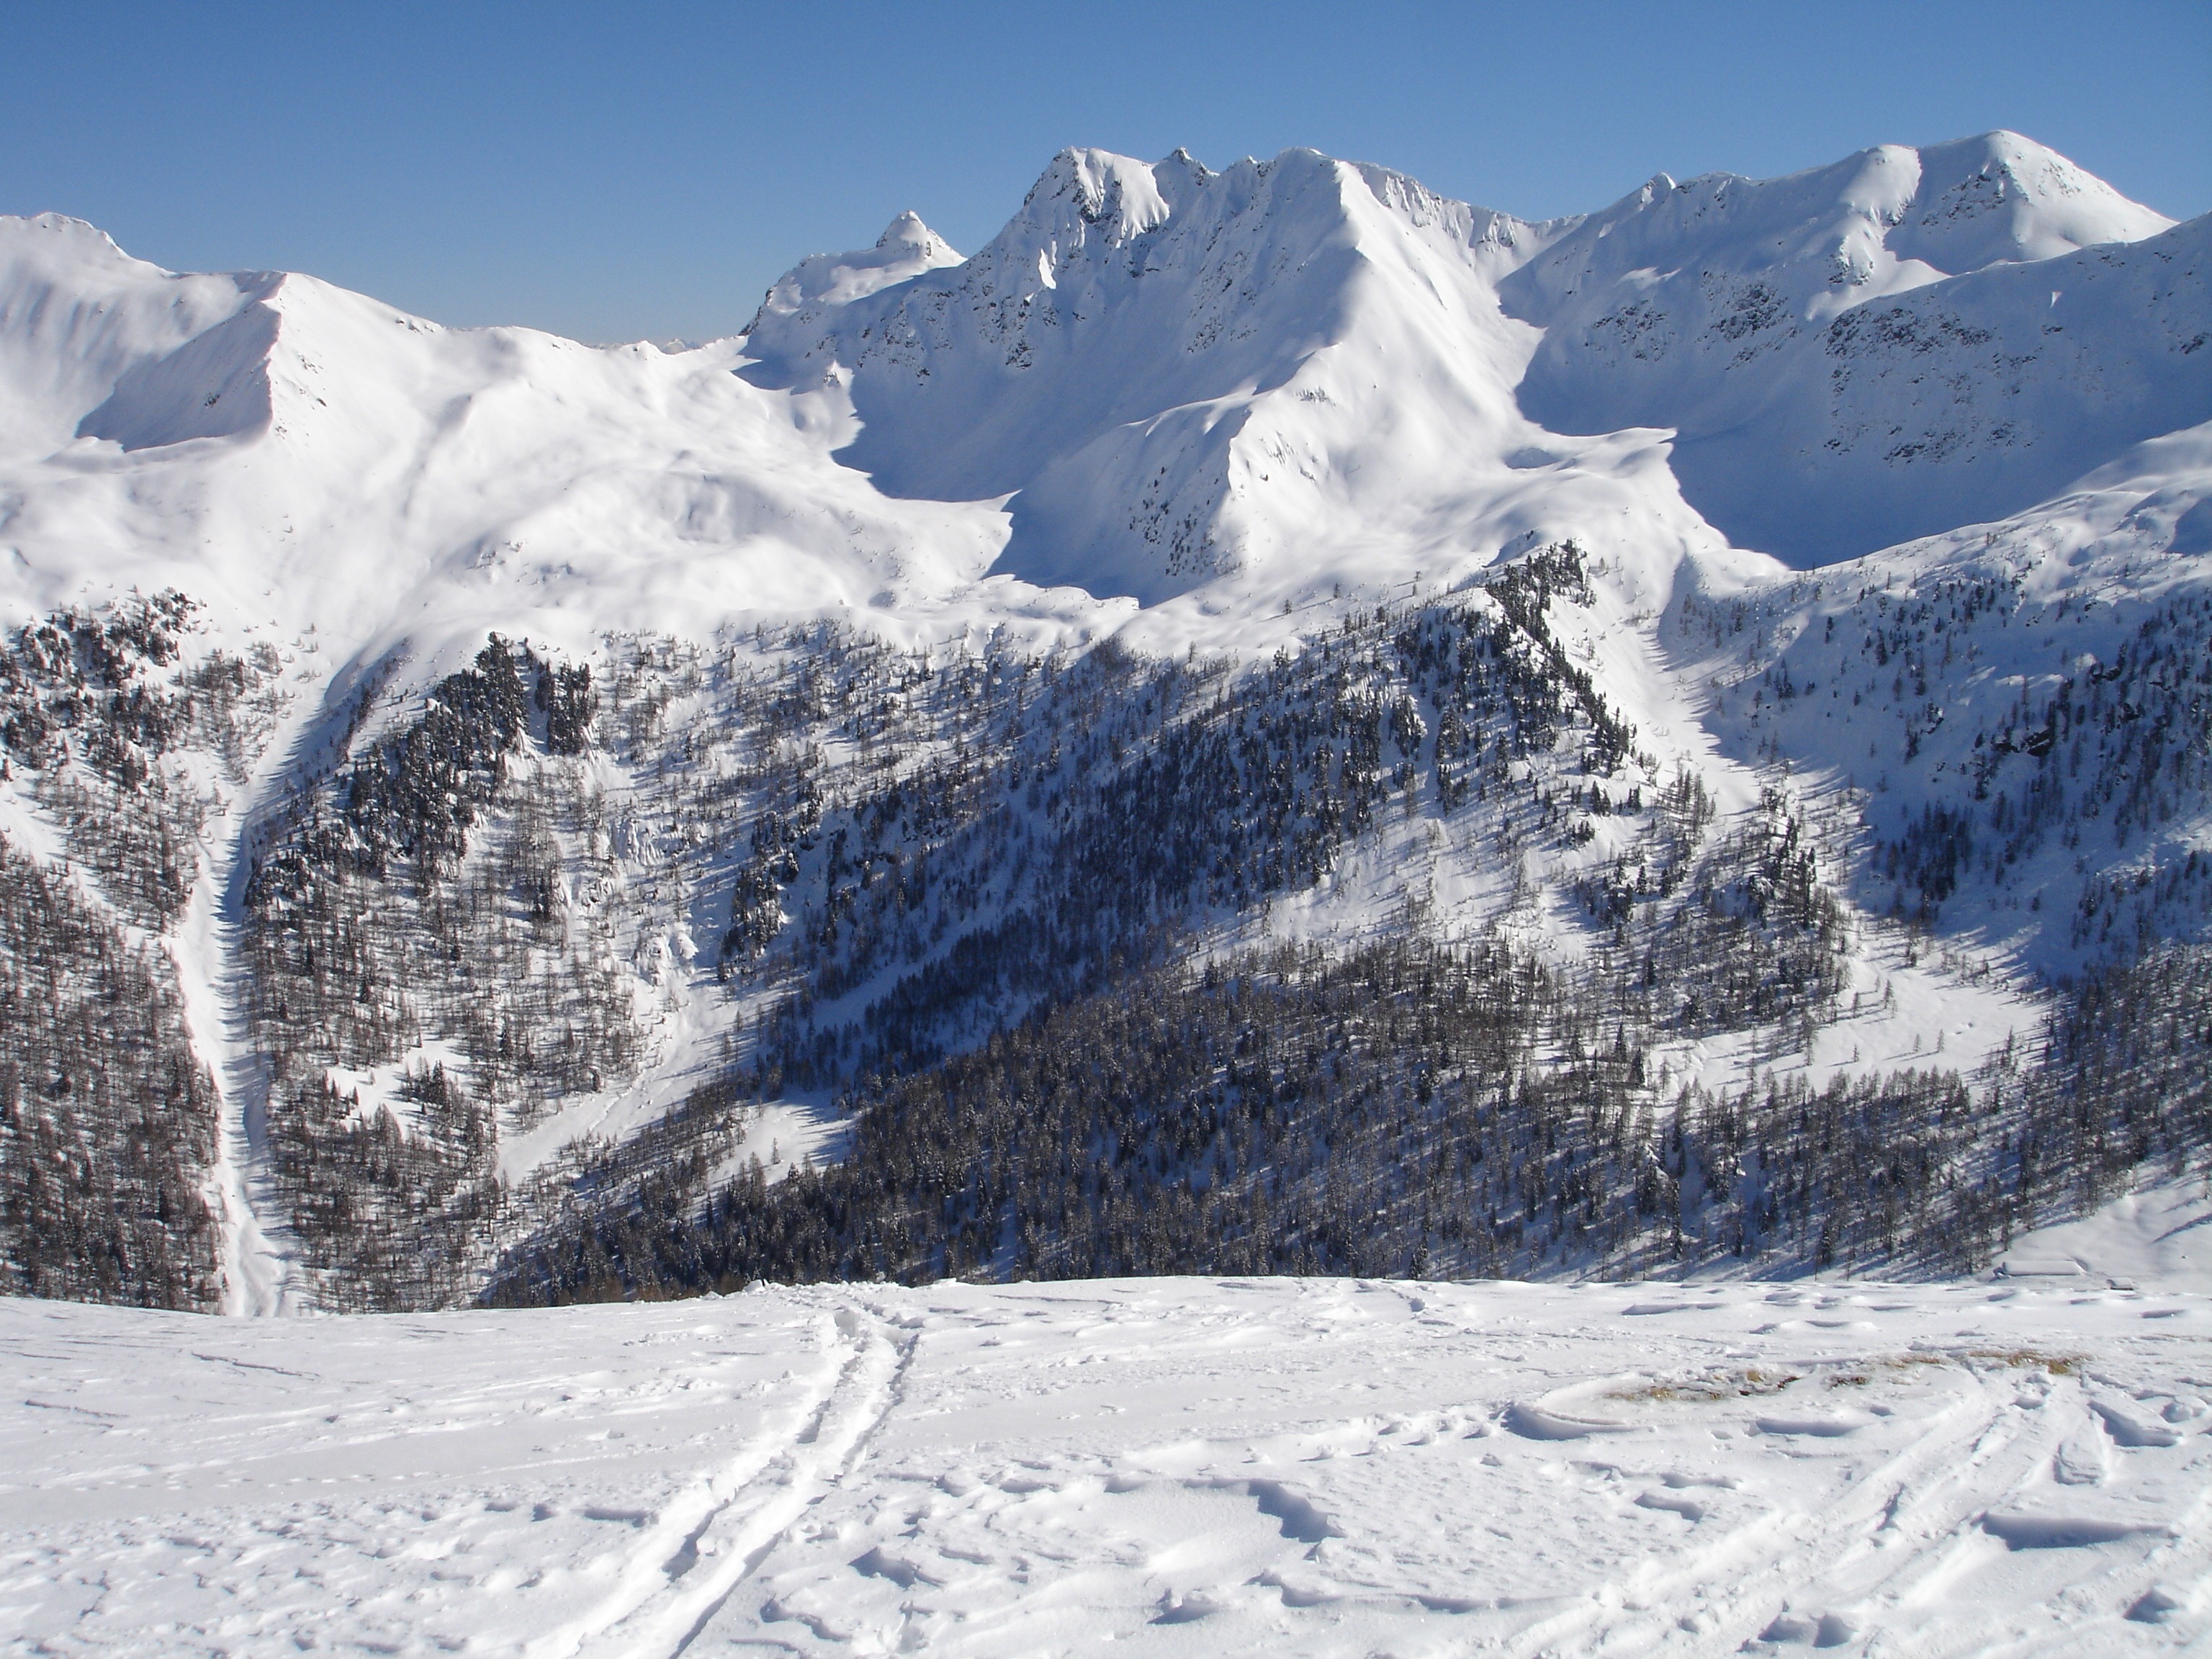
mountain, snow, winter, sport, mountain range, weather, italy, alpine, season, ridge, summit, resort, mountains, alps, plateau, cirque, piste, winter sports, landform, south tyrol, backcountry skiiing, ski touring, val venosta, ski mountaineering, geographical feature, mountainous landforms, geological phenomenon, val d ultimo